William A. Irvin

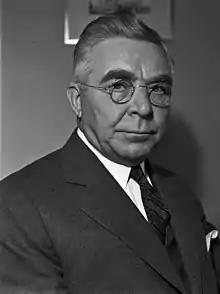
Irvin in 1935.

William Adolph Irvin (December 7, 1873 - January 1, 1952) was the president of U.S. Steel.